List of rail accidents (2020–present)

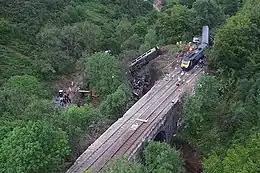
Stonehaven

12 August – United Kingdom – Stonehaven derailment: A ScotRail Inter7City passenger train derailed near following stormy weather, killing three people and injuring six.